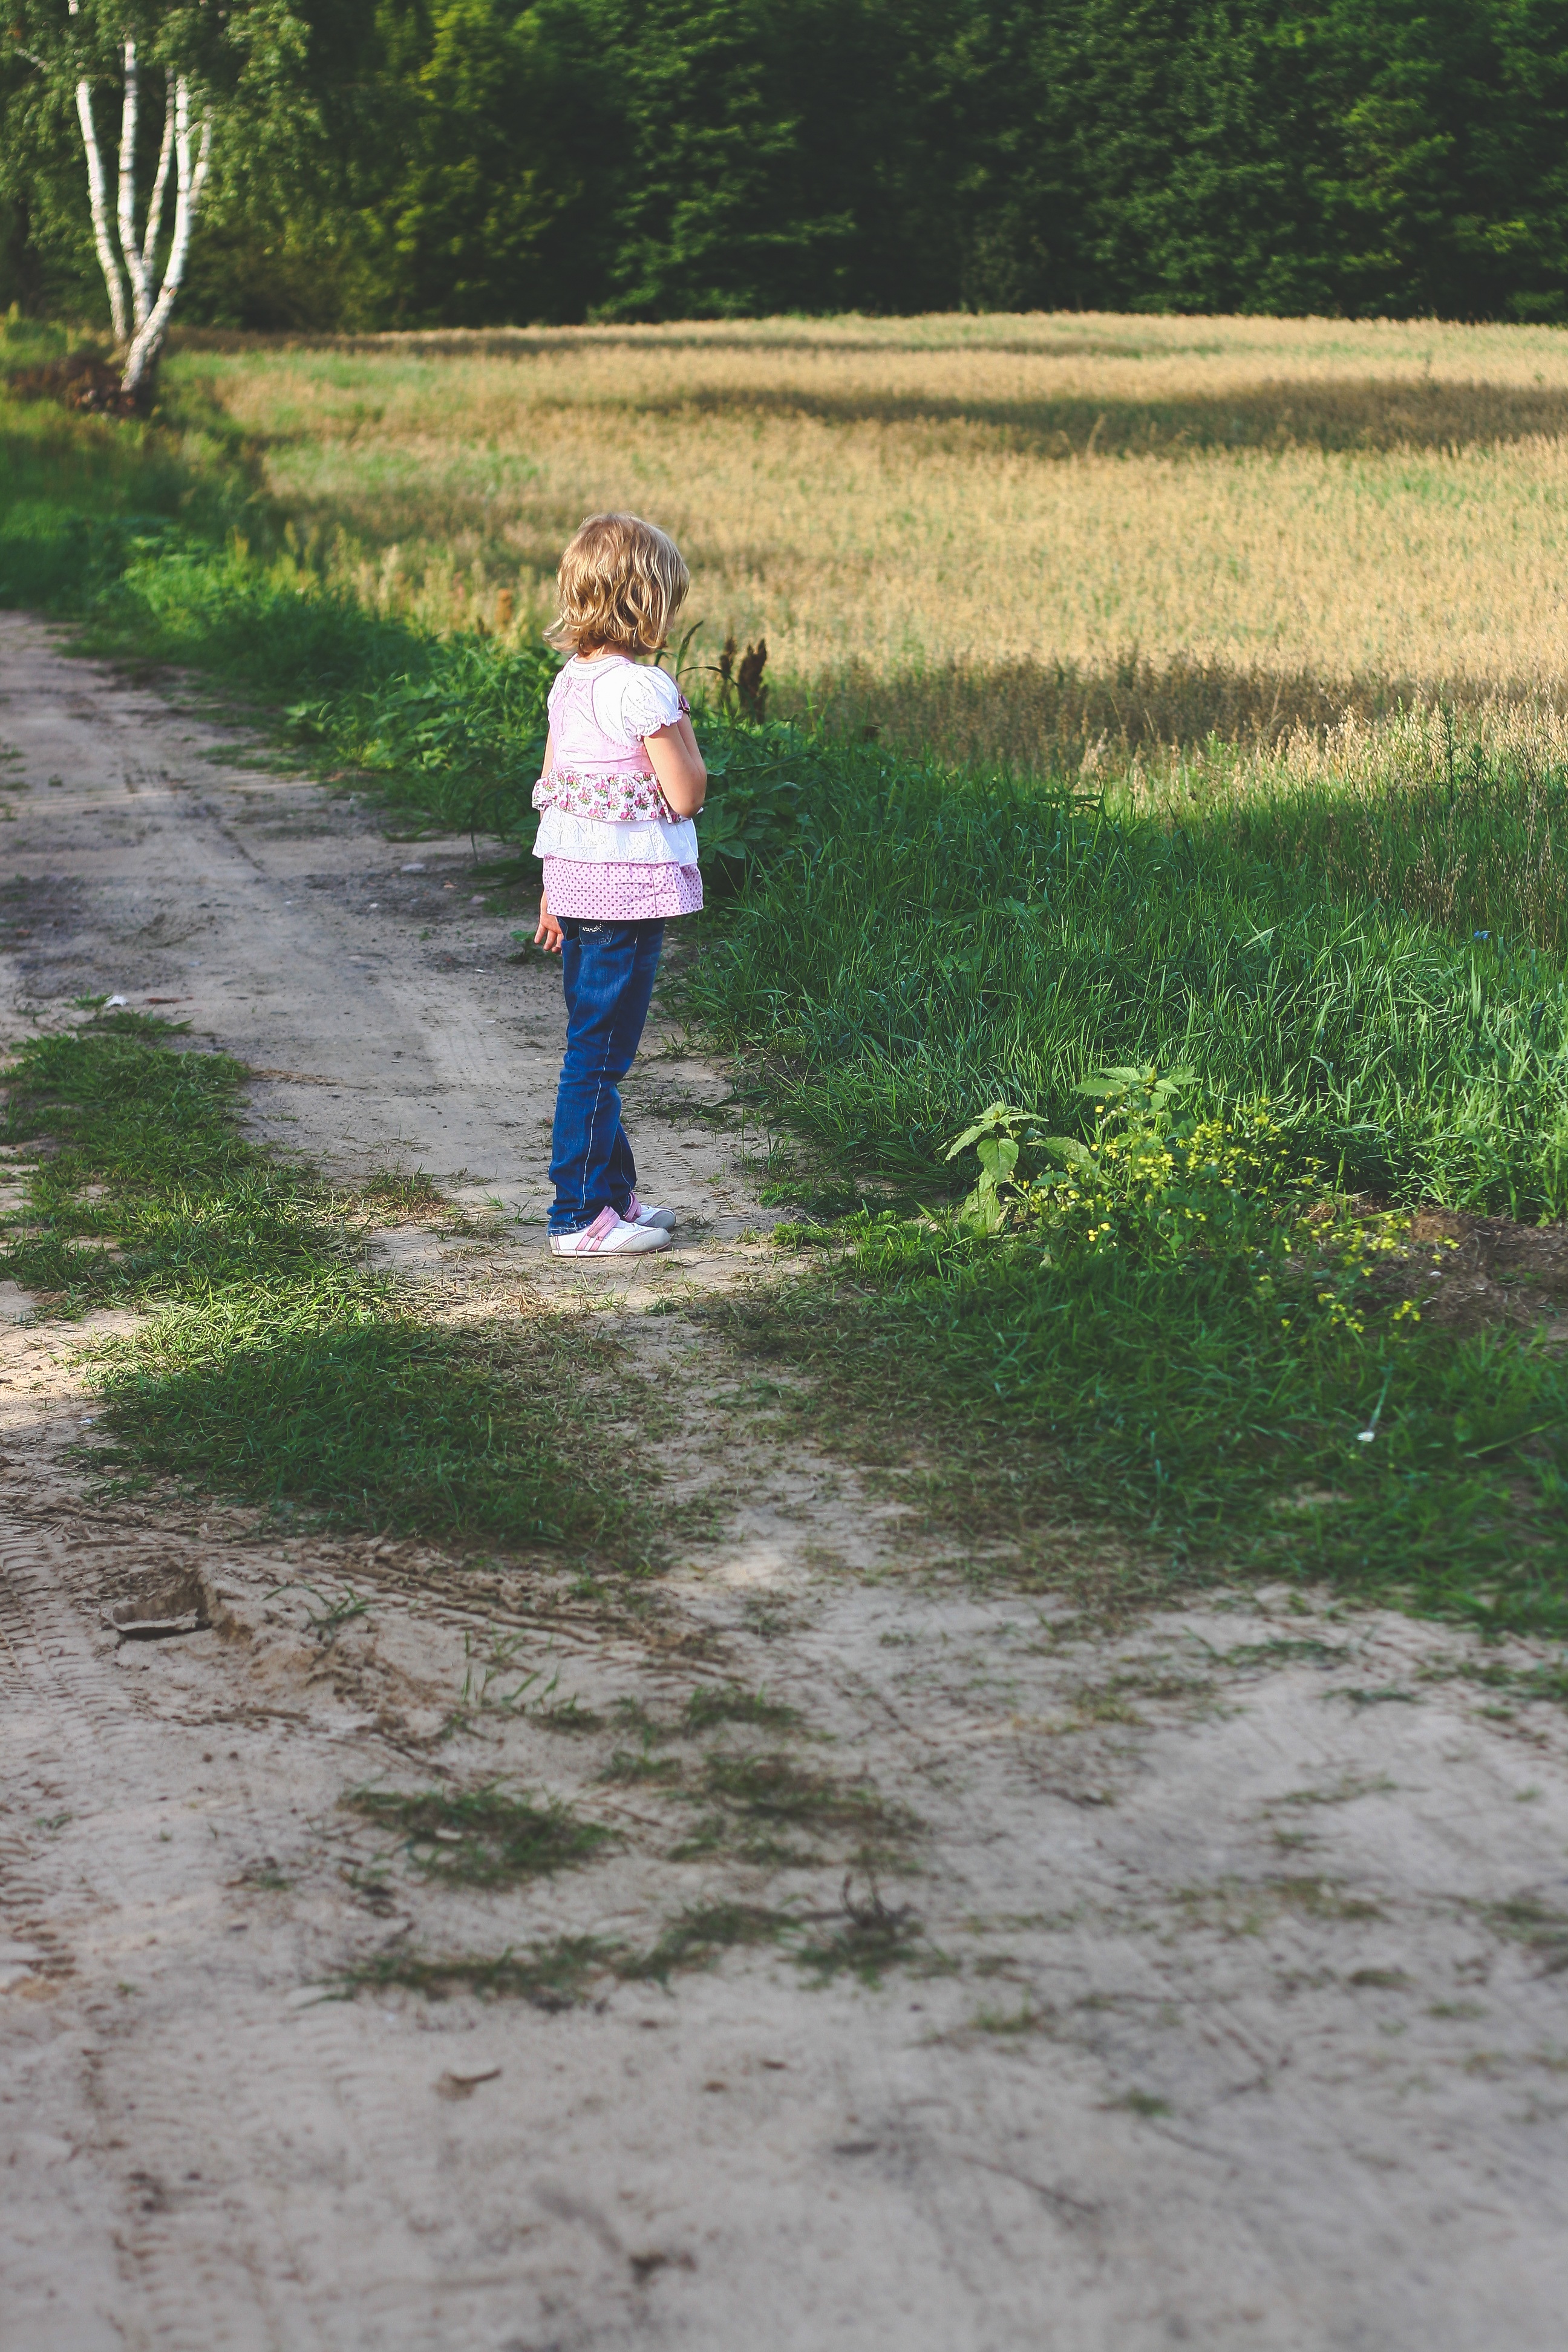
nature, walking, people, girl, trail, sweet, kid, cute, female, walk, young, child, little, blond, stay, bypath